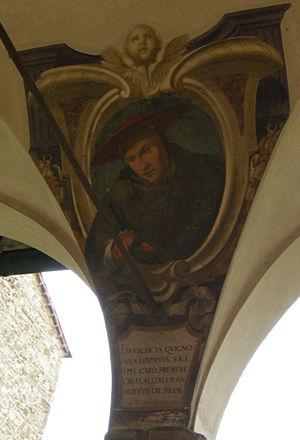
Francisco de los Ángeles Quiñones, né Enrique est un cardinal espagnol du XVIᵉ siècle. Il est membre de l'ordre des frères mineurs.